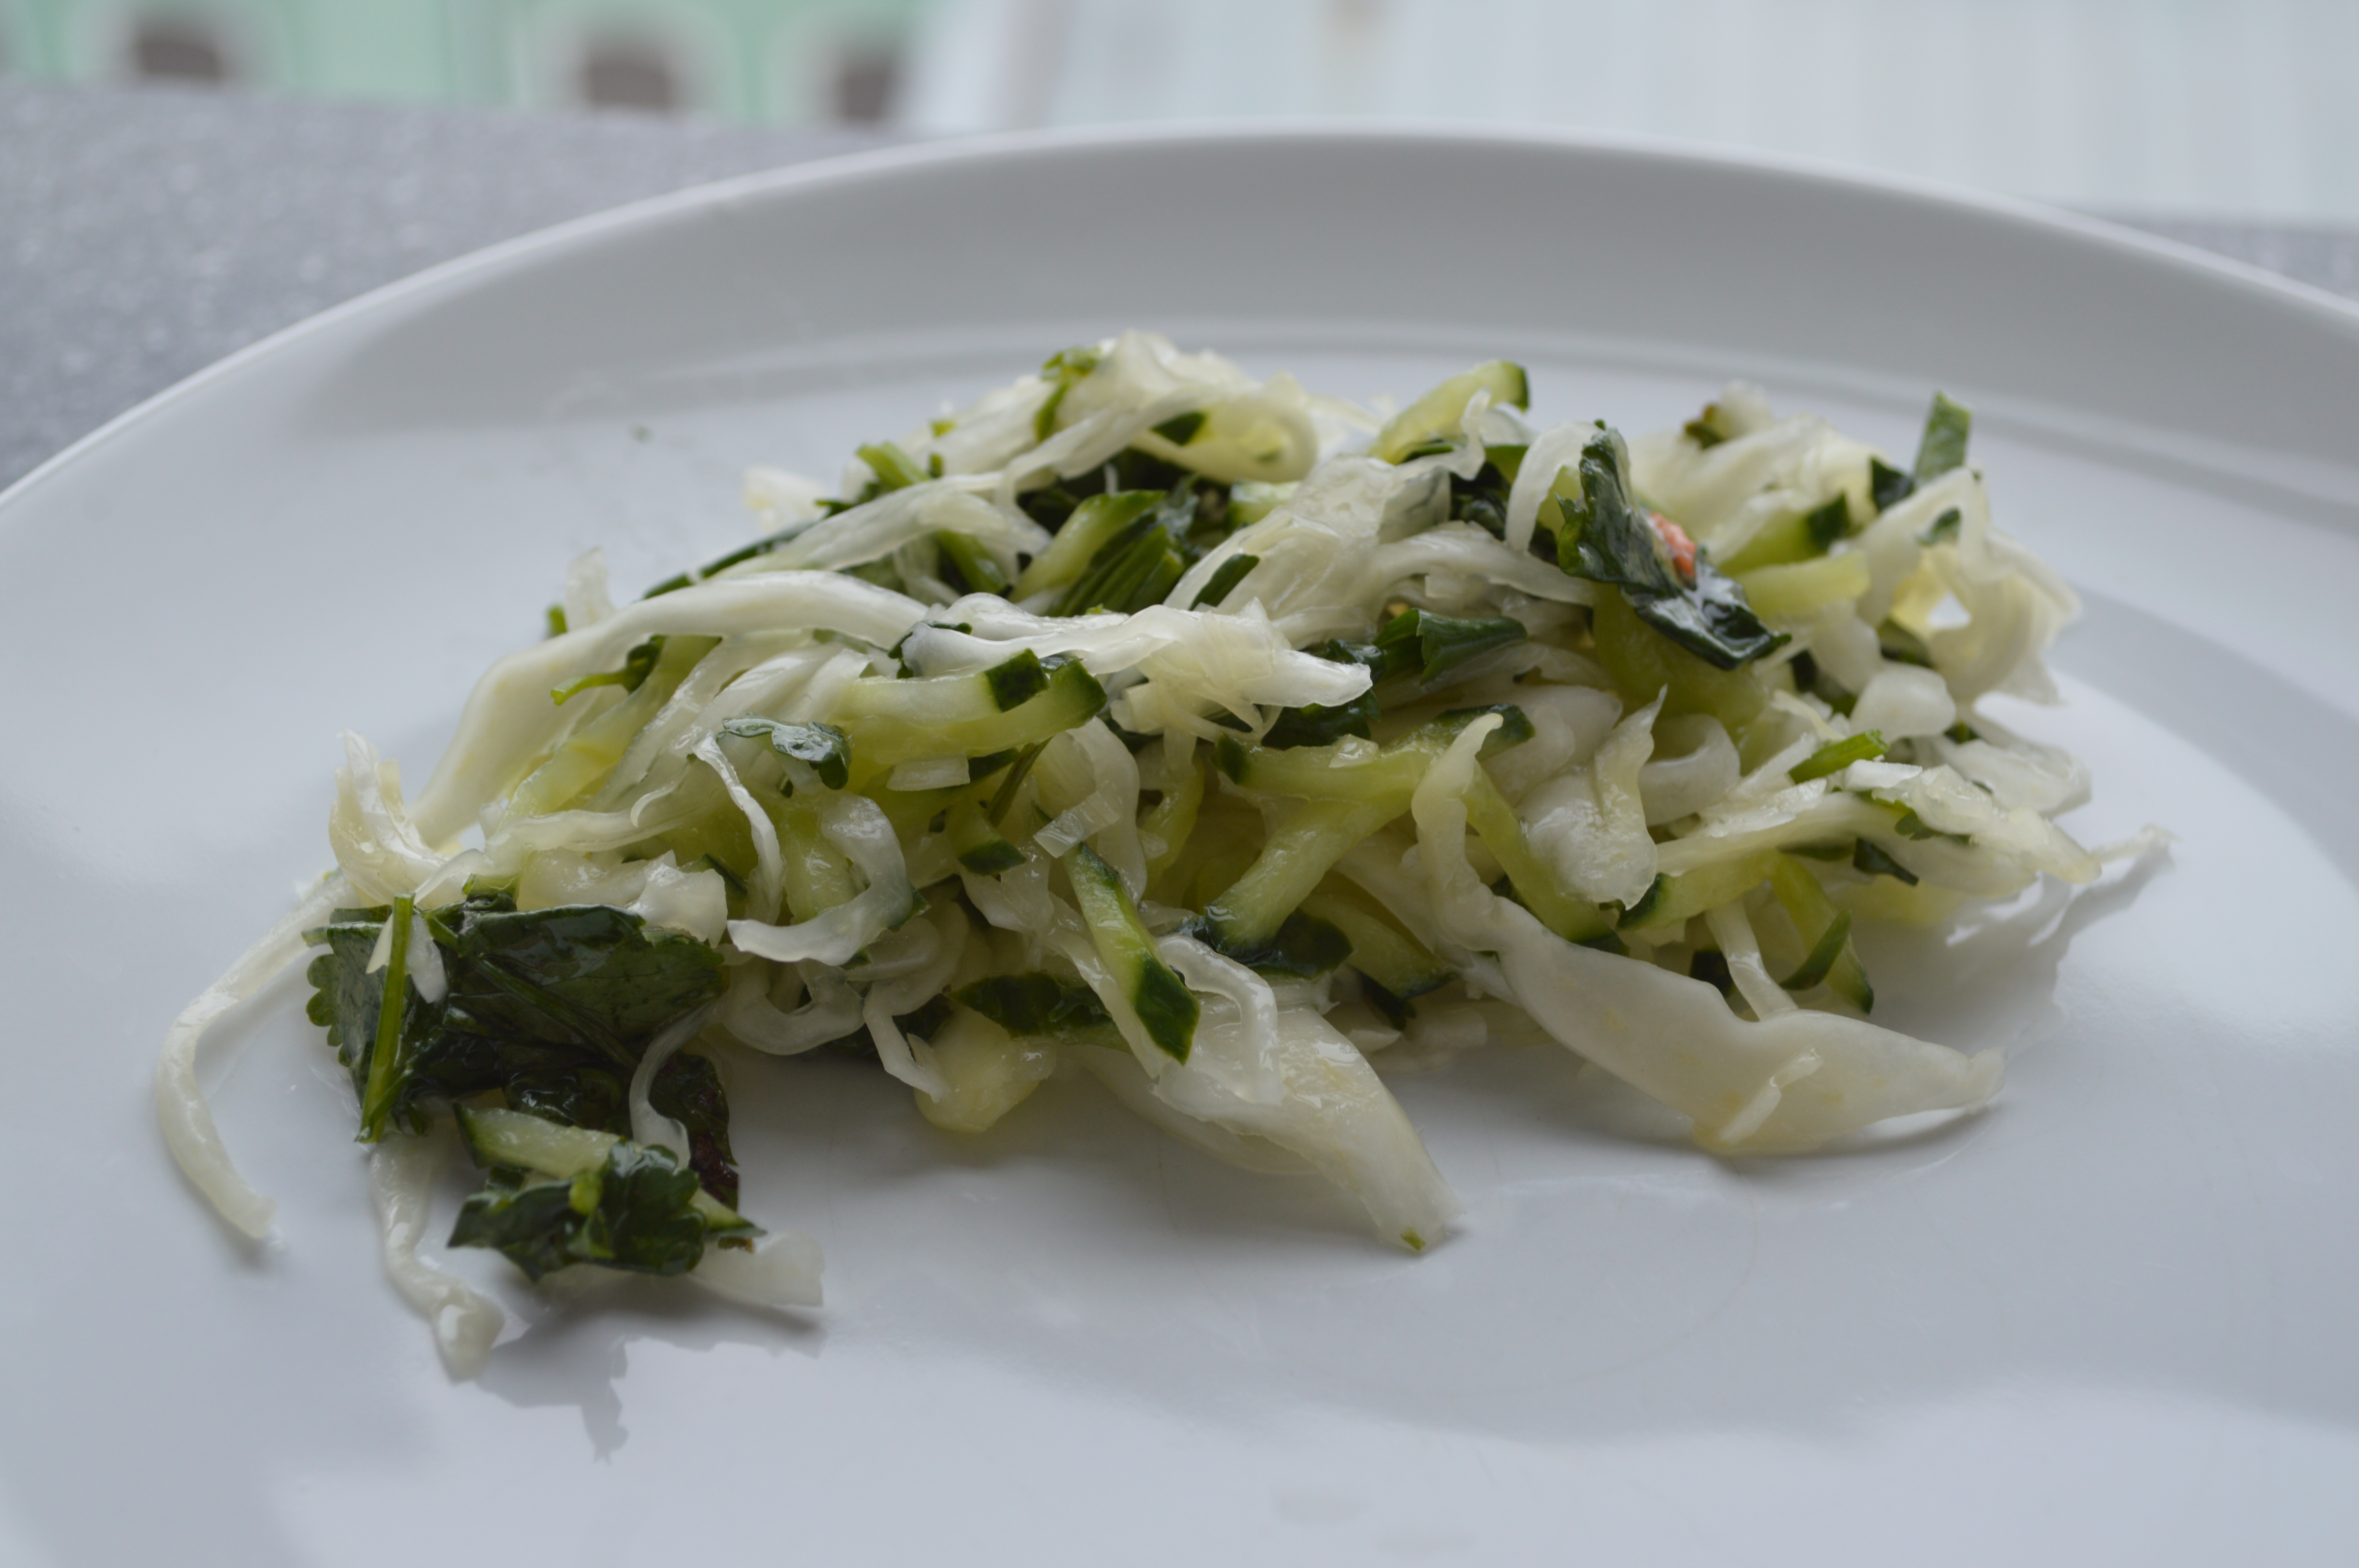
restaurant, dish, meal, food, cooking, produce, vegetable, plate, healthy, eat, lunch, cuisine, delicious, eating, vegetables, dinner, tasty, vegetarian, spaghetti, diet, cabbage, organic, cucurbita, flowering plant, land plant